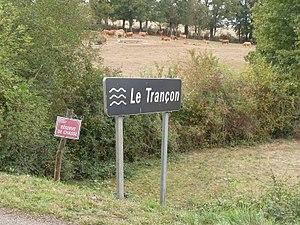
le Transon (ou Trançon) entre Pleuville et Benest, Charente, France
Pleuville est une commune du Sud-Ouest de la France, située dans le département de la Charente.
Le Transon ou Trançon est un ruisseau français et un affluent droit de la Charente. Il arrose les départements de la Charente et de la Vienne, dans la région Nouvelle-Aquitaine.